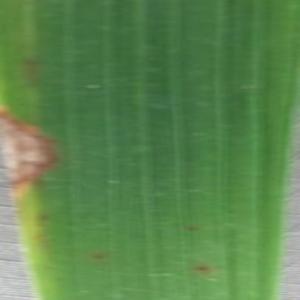
Disease: Blast